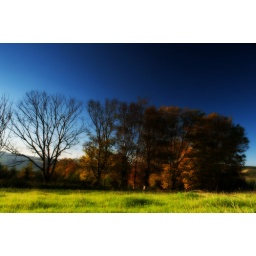
Trees turning under deep blue sky